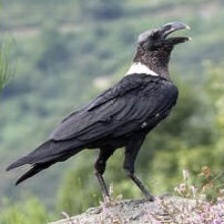
Species: WHITE NECKED RAVEN
Scientific name: CORVUS ALBICOLLIS